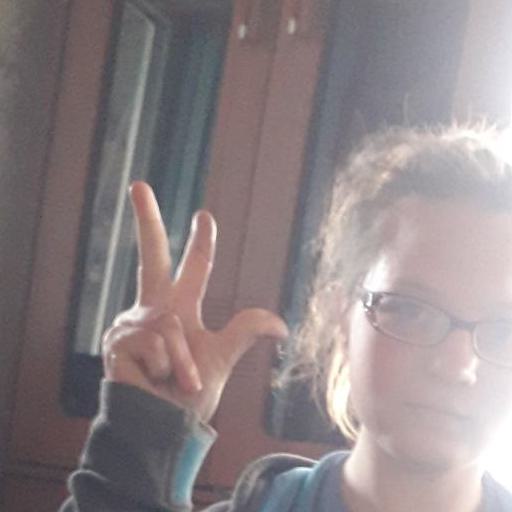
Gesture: three2